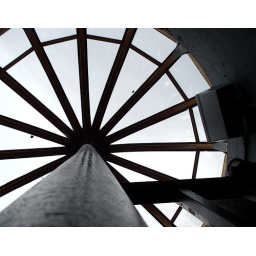
sky shot in tower